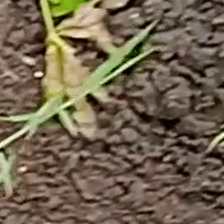
Weed species: Harali_(Cynodon_dactylon)